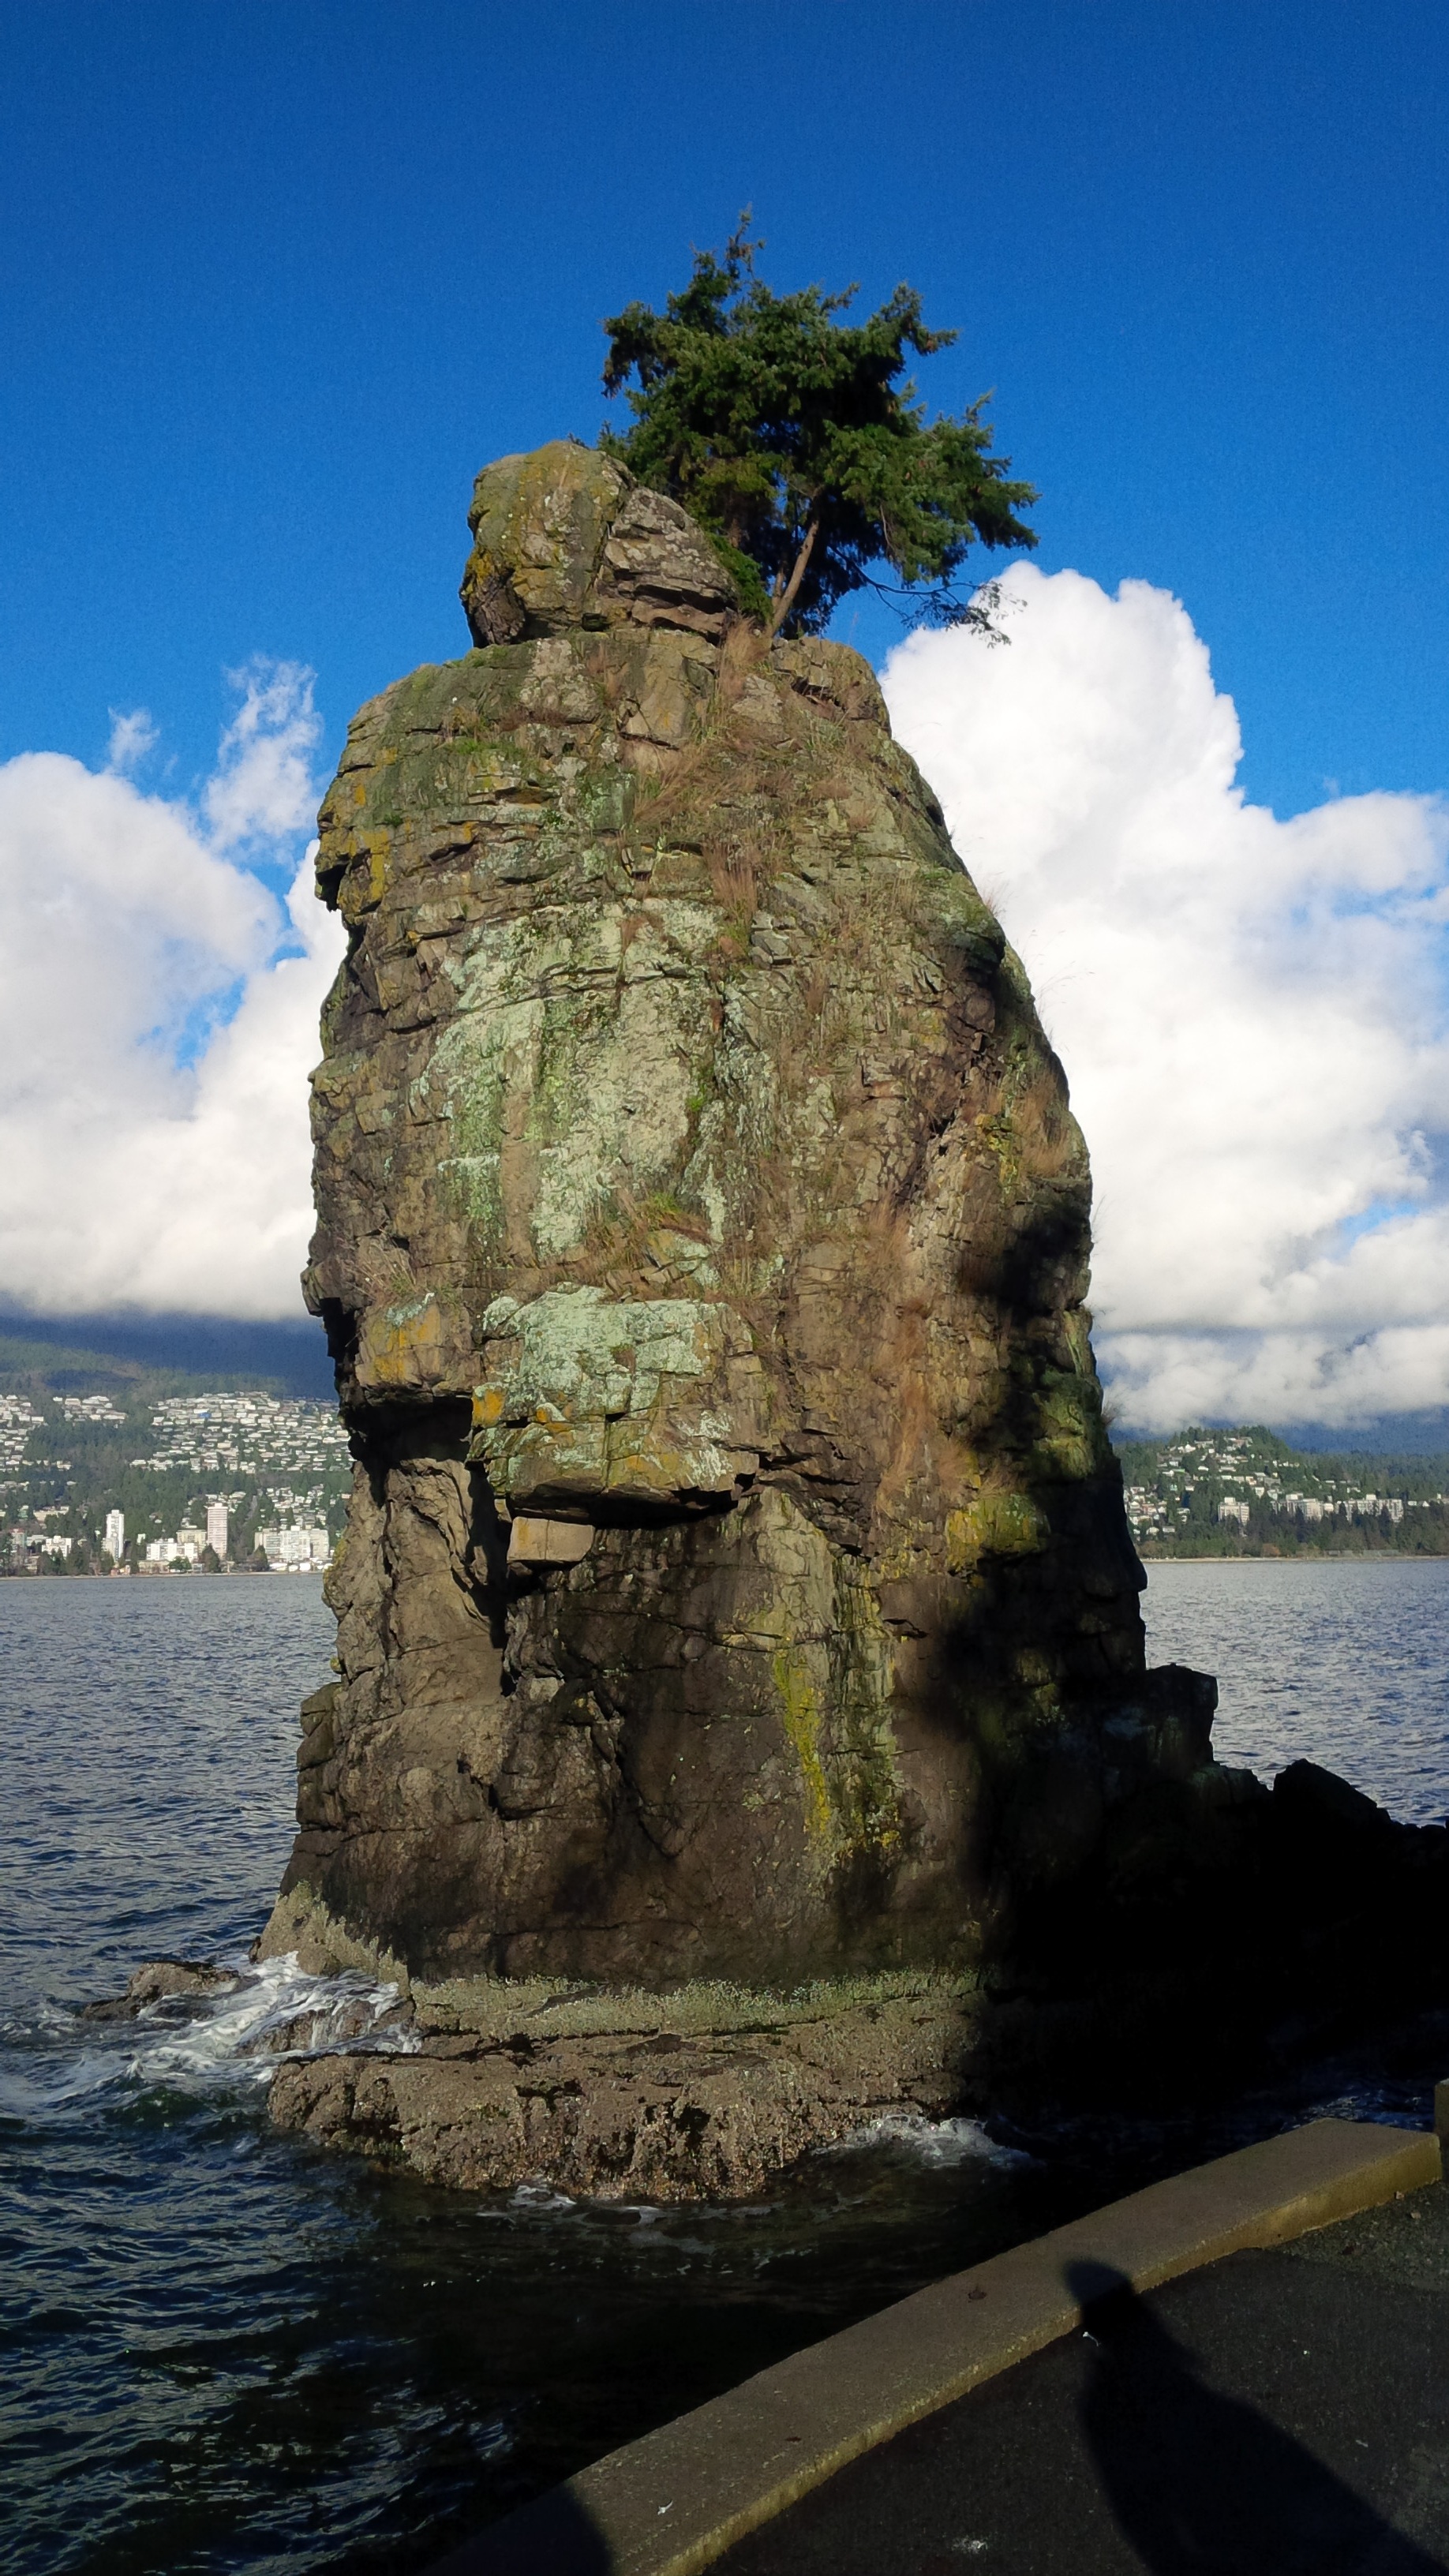
beach, sea, coast, tree, water, rock, ocean, vacation, travel, cliff, reflection, tower, vancouver, seawall, stanley park, bay, island, landmark, stack, terrain, material, body of water, geology, canada, ruins, cape